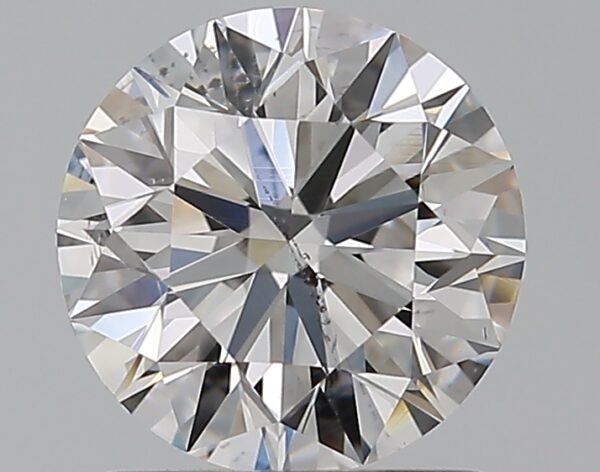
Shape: round
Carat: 1.2
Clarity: SI1
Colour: E
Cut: EX
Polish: EX
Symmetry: EX
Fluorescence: N
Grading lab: GIA
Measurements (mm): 6.74 x 6.78 x 4.23